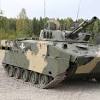
Label: BMD